Lyon Tablet

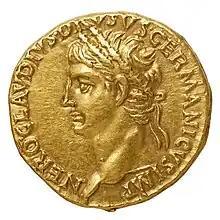
Claudius on a gold aureus minted in Lugdunum in AD 41 or 42

Claudius had particular affinities with Lugdunum (Lyon). He was born there, and it housed the Imperial cult centre: as both Emperor and a "native" of the city, he was probably seen as its patron. He made the inscribed speech before the Roman Senate in 48 AD. It was a proposal to allow monied, landed citizens from further Gaul to enter the Senatorial class, and thus the Senate itself, once they had reached the necessary level of wealth. His argument evoked the Sabine origins of his own family, the gens Claudia, and the recent promotion to senatorial rank of men from Gallia Narbonensis.